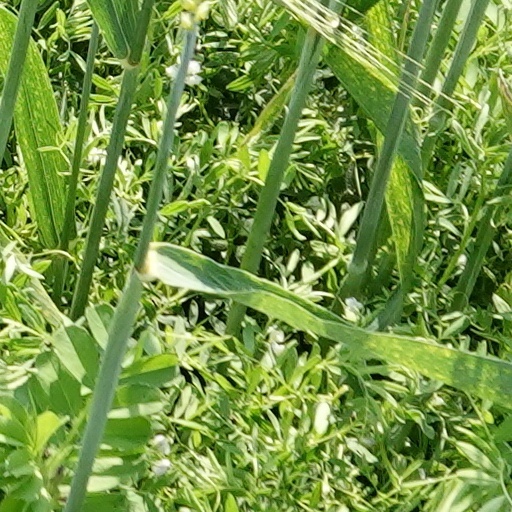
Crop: wheat